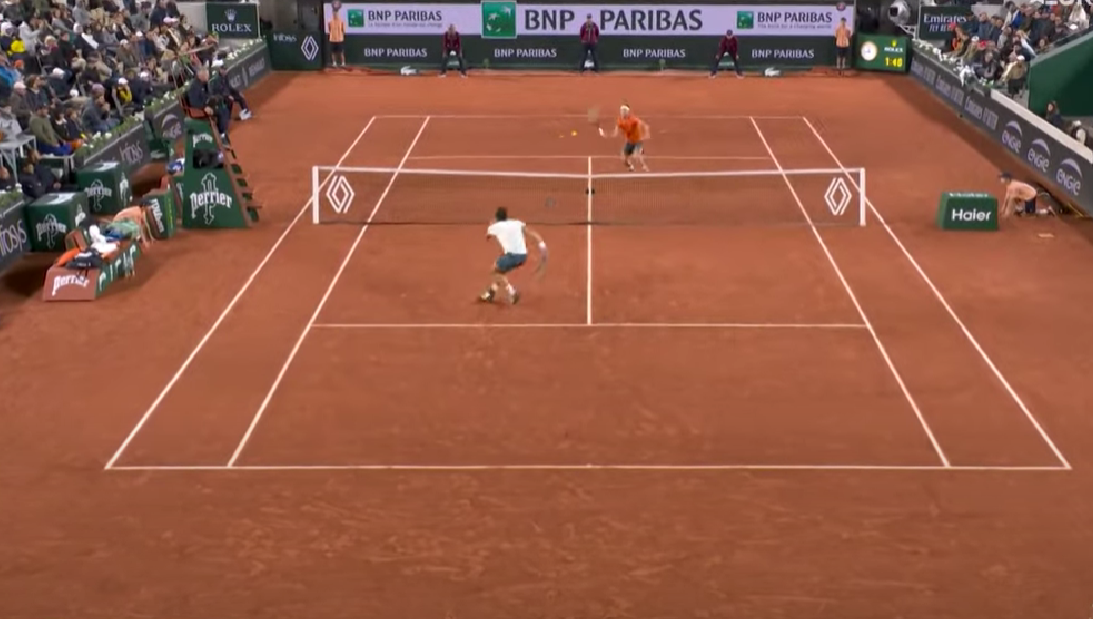
Tennis player A and player B are at the net.